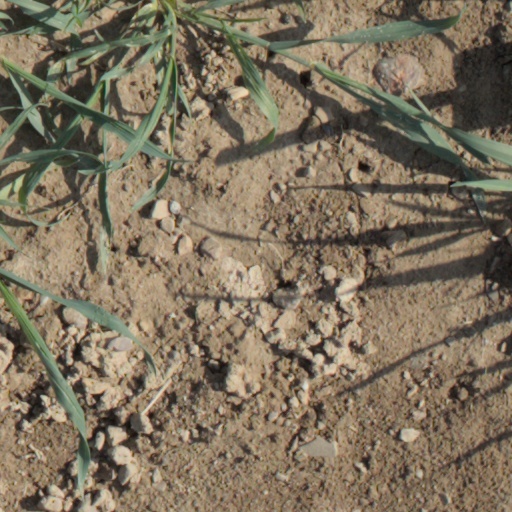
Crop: wheat